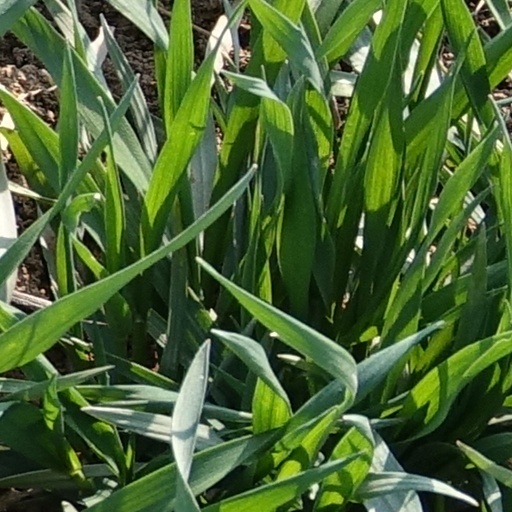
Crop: wheat